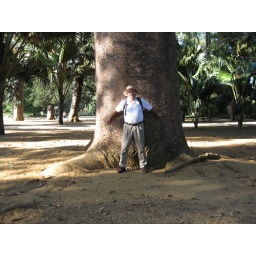
Andy in front of a tree that looks like an elephant foot.